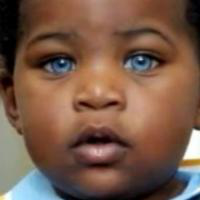
Age group: age 01-10